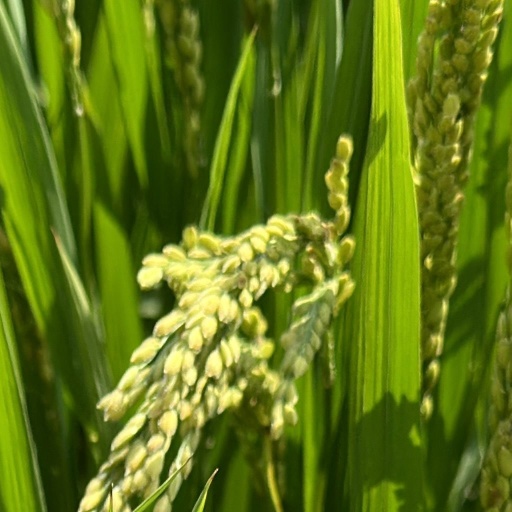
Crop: rice